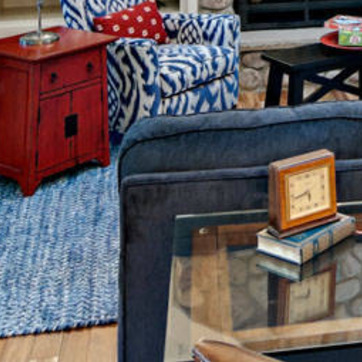
Material: fabric